Palm Springs, Florida

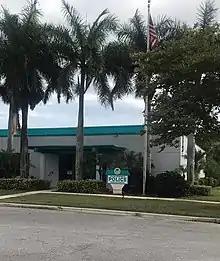
Palm Springs Police Department

St. Luke's Catholic School, a private religious school, is located in Palm Springs. The village has a charter high school, the Palm Beach Preparatory Charter Academy, while G-Star School of the Arts, also a public charter high school, is located just outside the boundaries of Palm Springs.